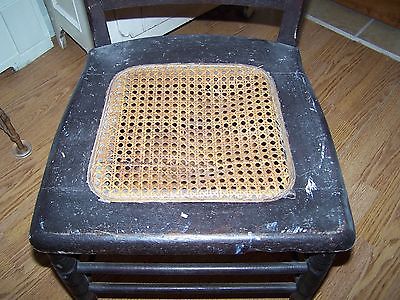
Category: chair